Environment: real
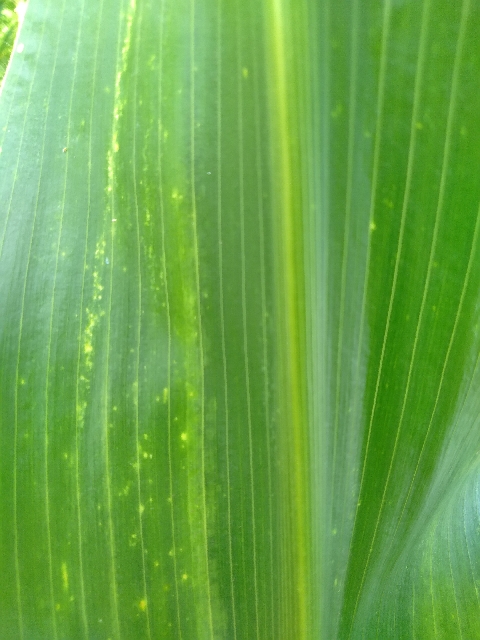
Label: lethal_necrosis